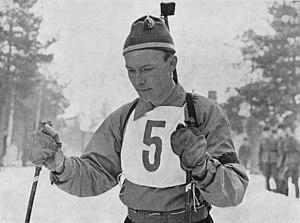
Kauko Kalevi Huuskonen, né le 21 avril 1932 à Vesanto, mort le 7 janvier 1999, est un biathlète finlandais.